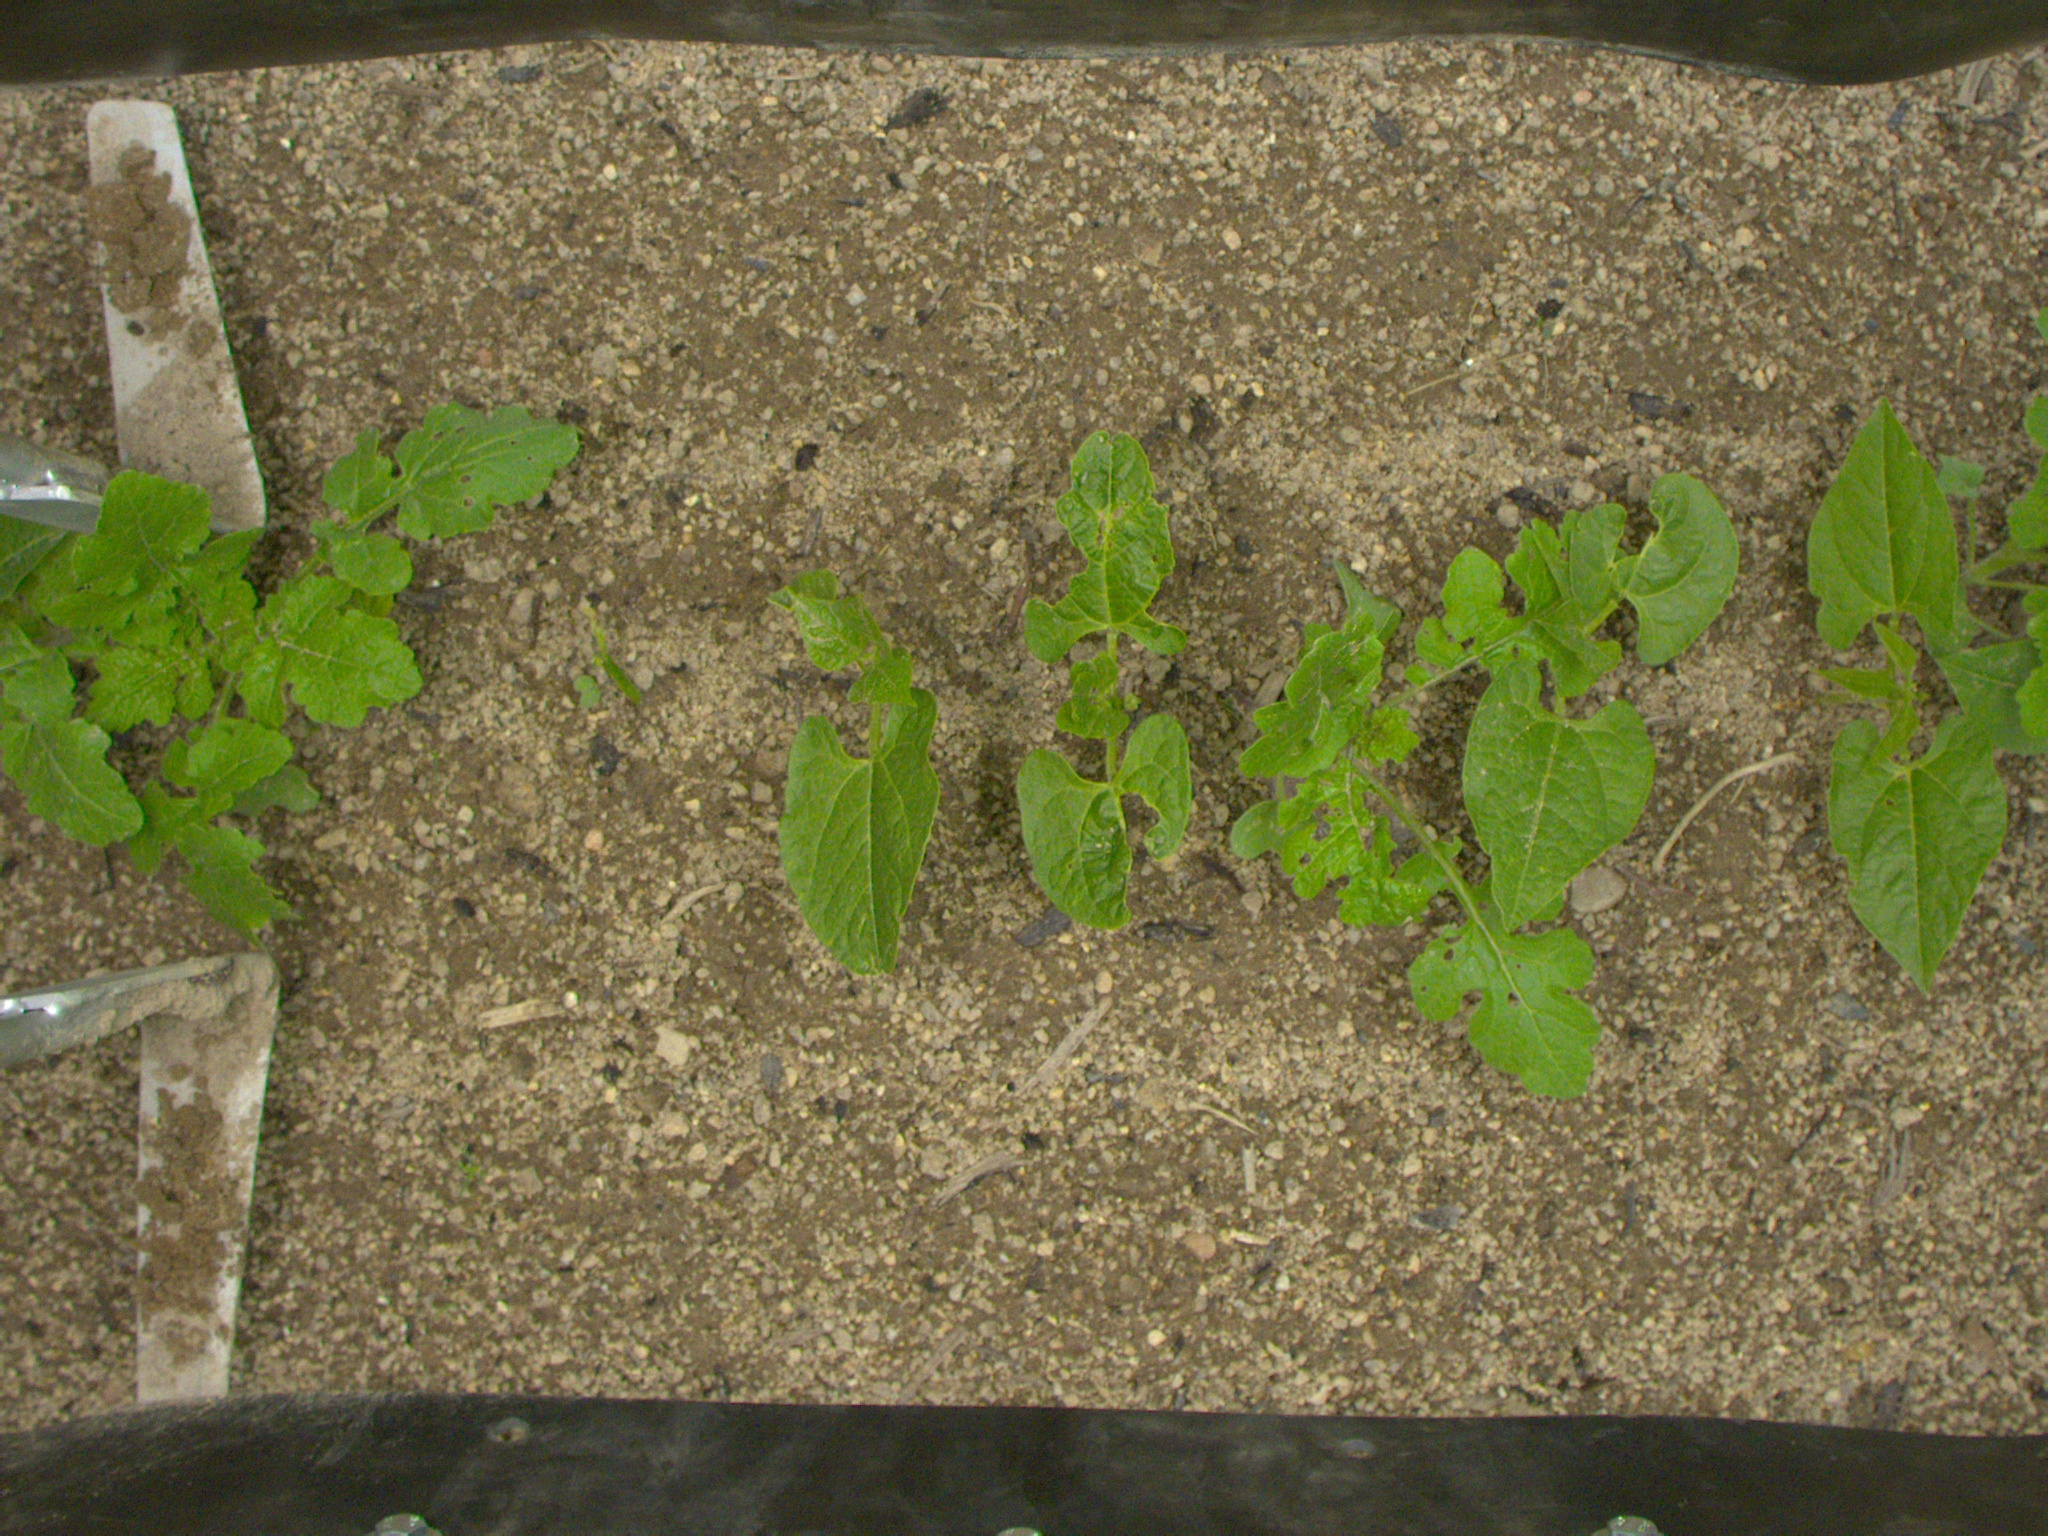
Crop: bean
Objects: bean, bean, bean, bean, stem_bean, stem_bean, stem_bean, stem_bean